Mileura Station

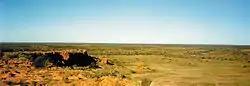
Landscape at Mileura Station

Mileura Station was established in 1885 by Victorians Henry (Harry) Bowring Walsh (1856-1920) and his younger brother, Frederick Richard Walsh (1861-1938). With financial assistance from their father, Frederick Walsh (1831-1905) of Hawthorn, Victoria the brothers purchased about half (700,000 acres) of Nookawarra Station from the then owner, explorer Frank Wittenoom. The purchase price of ten thousand pounds included 7,000 sheep and 500 head of cattle. The brothers called their new station "Mileura" - the name of the hill from which Wittenoom had surveyed the country in 1875. A stone homestead was erected in 1890; other infrastructure, such as fences, permanent watering points and an eight-stand shearing shed soon followed. The station was held by various members of the brothers' families until 1947, when Godfrey Henry (Bill) Walsh, Frederick Richard Walsh's eldest son, became the sole owner. Bill Walsh died prematurely and the station became the property of his wife, Margery Walsh, in 1949. Her son Matcham Walsh took over the management of the station in 1956, becoming sole owner in 1967. At its peak Mileura ran 18,000 Merino sheep and 500 shorthorn cattle. The station was sold in 2004 to Cynthia and Gregory Stoney, who sold all the sheep in favour of increased cattle numbers. They sold it in 2013 to Michael and Anna Tierney.